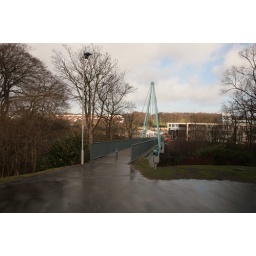
Foot bridge over the river Almond.